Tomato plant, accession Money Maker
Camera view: bottom (45 deg); turntable rotation: 270 degrees
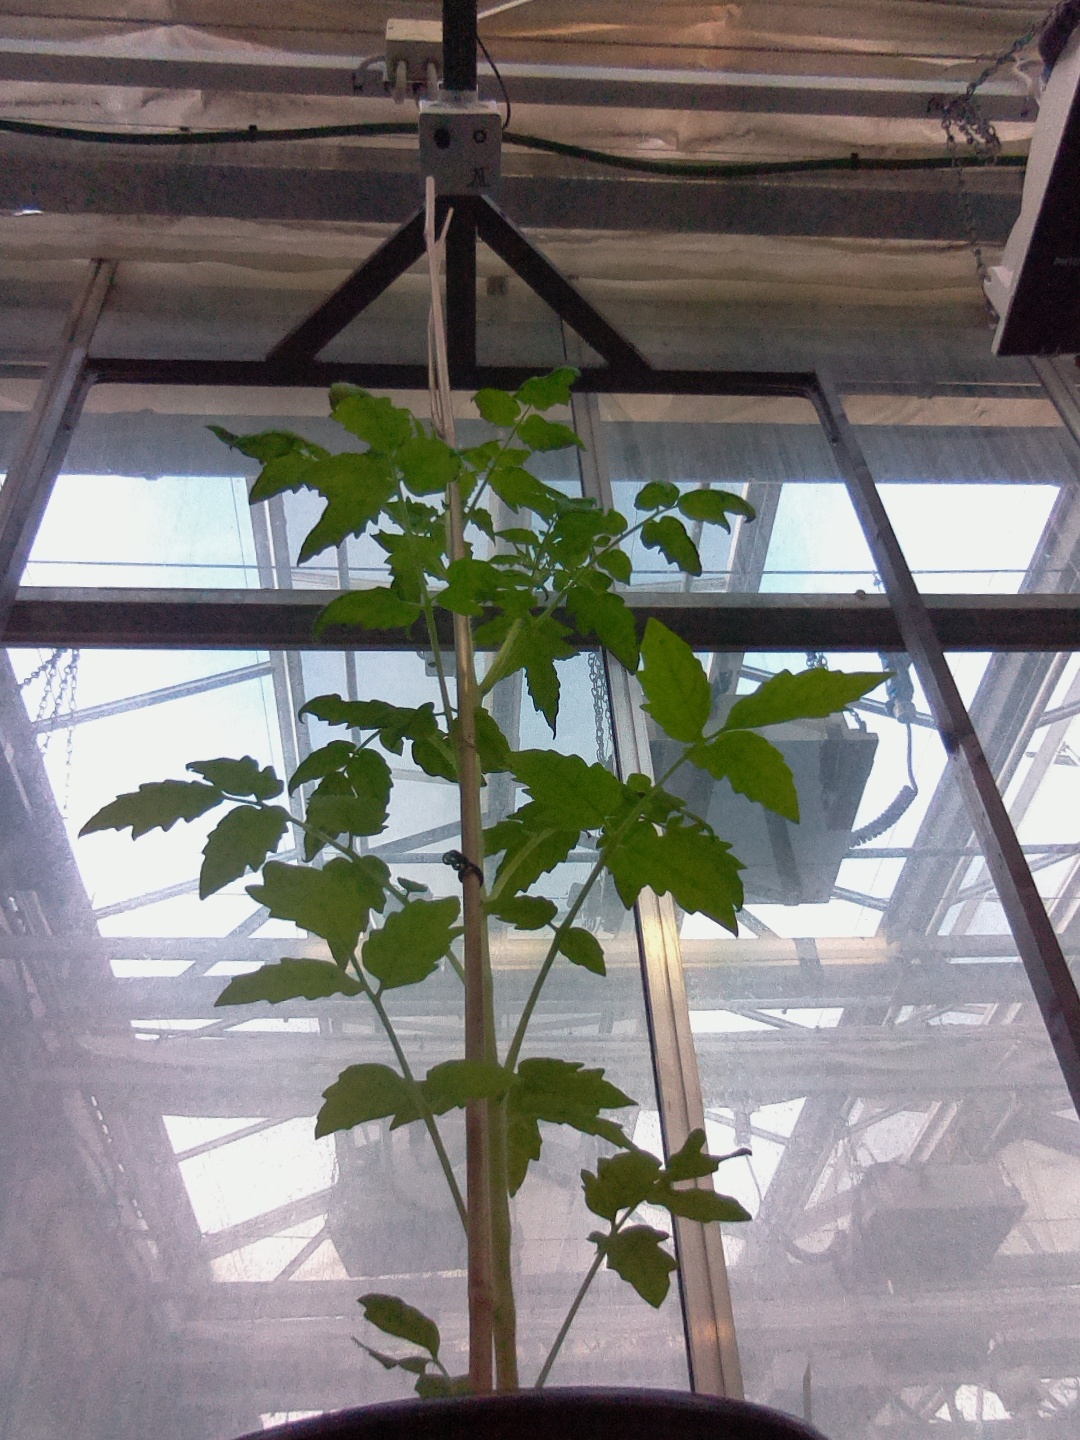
BBCH growth stage 20: First Side shoot start formed